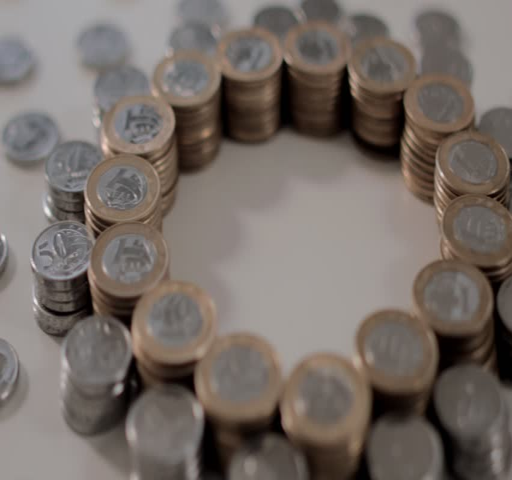
a lot of coins scattered on the table